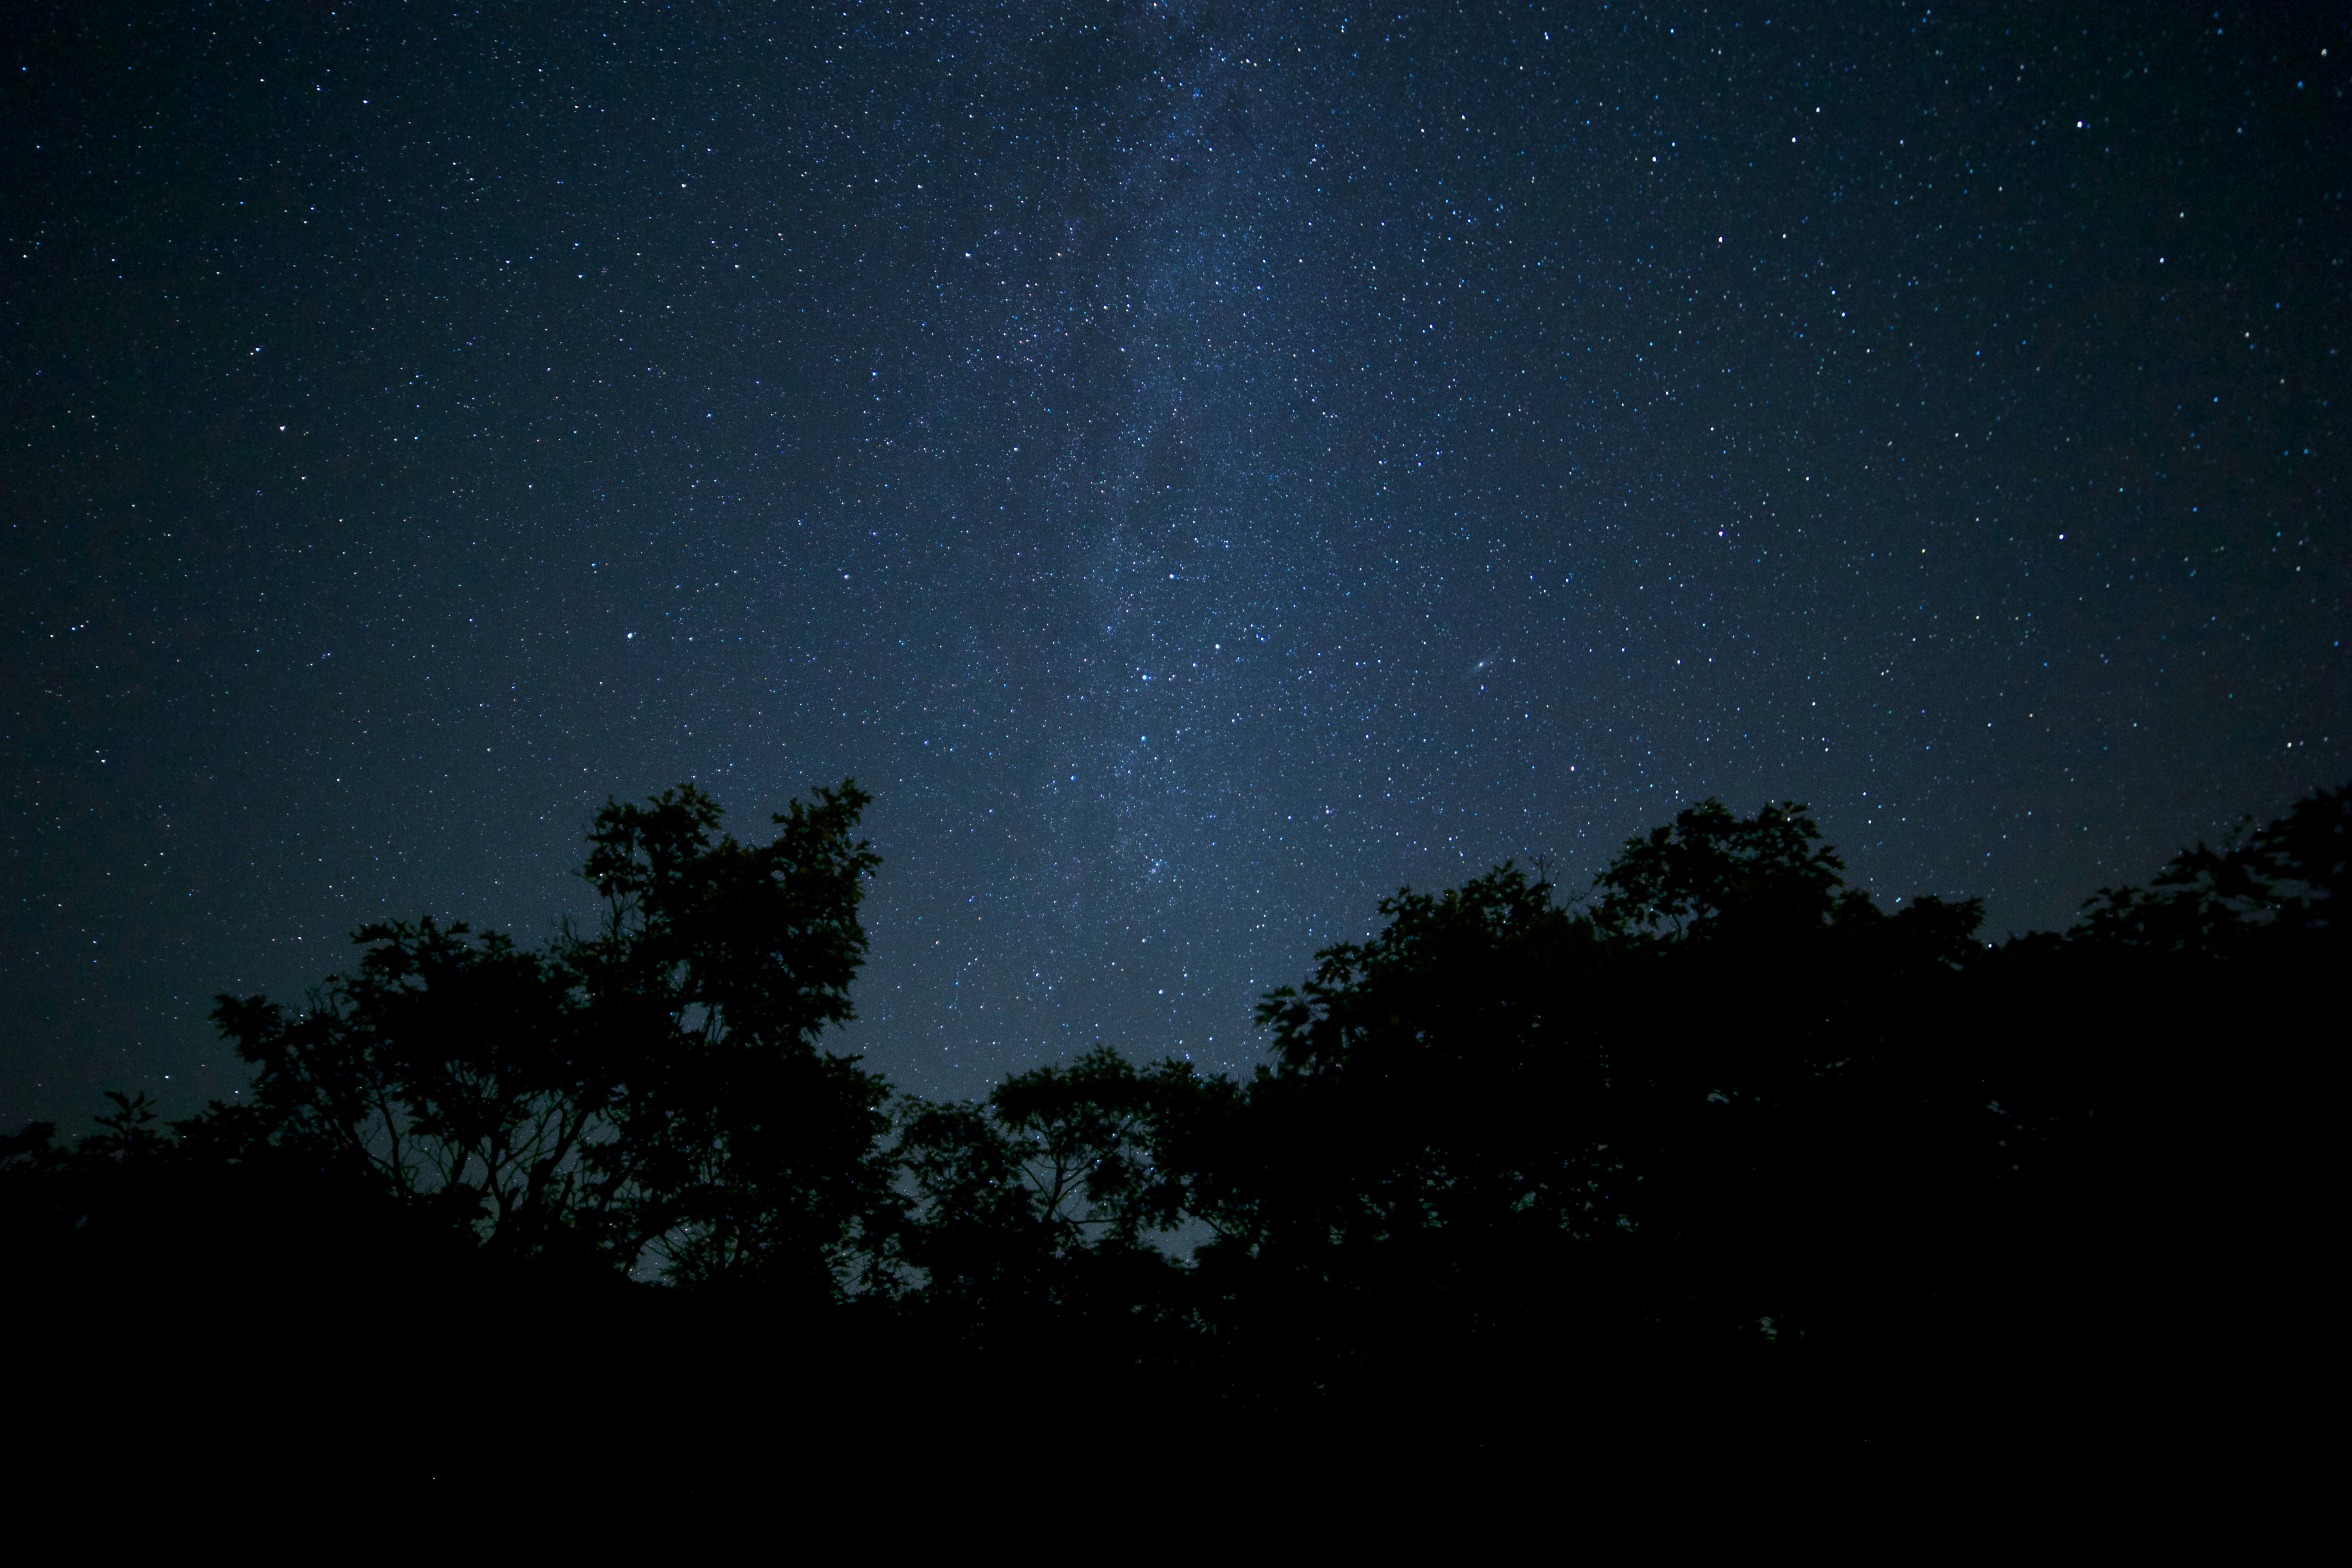
nature, forest, sky, night, star, milky way, atmosphere, darkness, galaxy, moonlight, trees, astronomy, stars, midnight, astronomical object